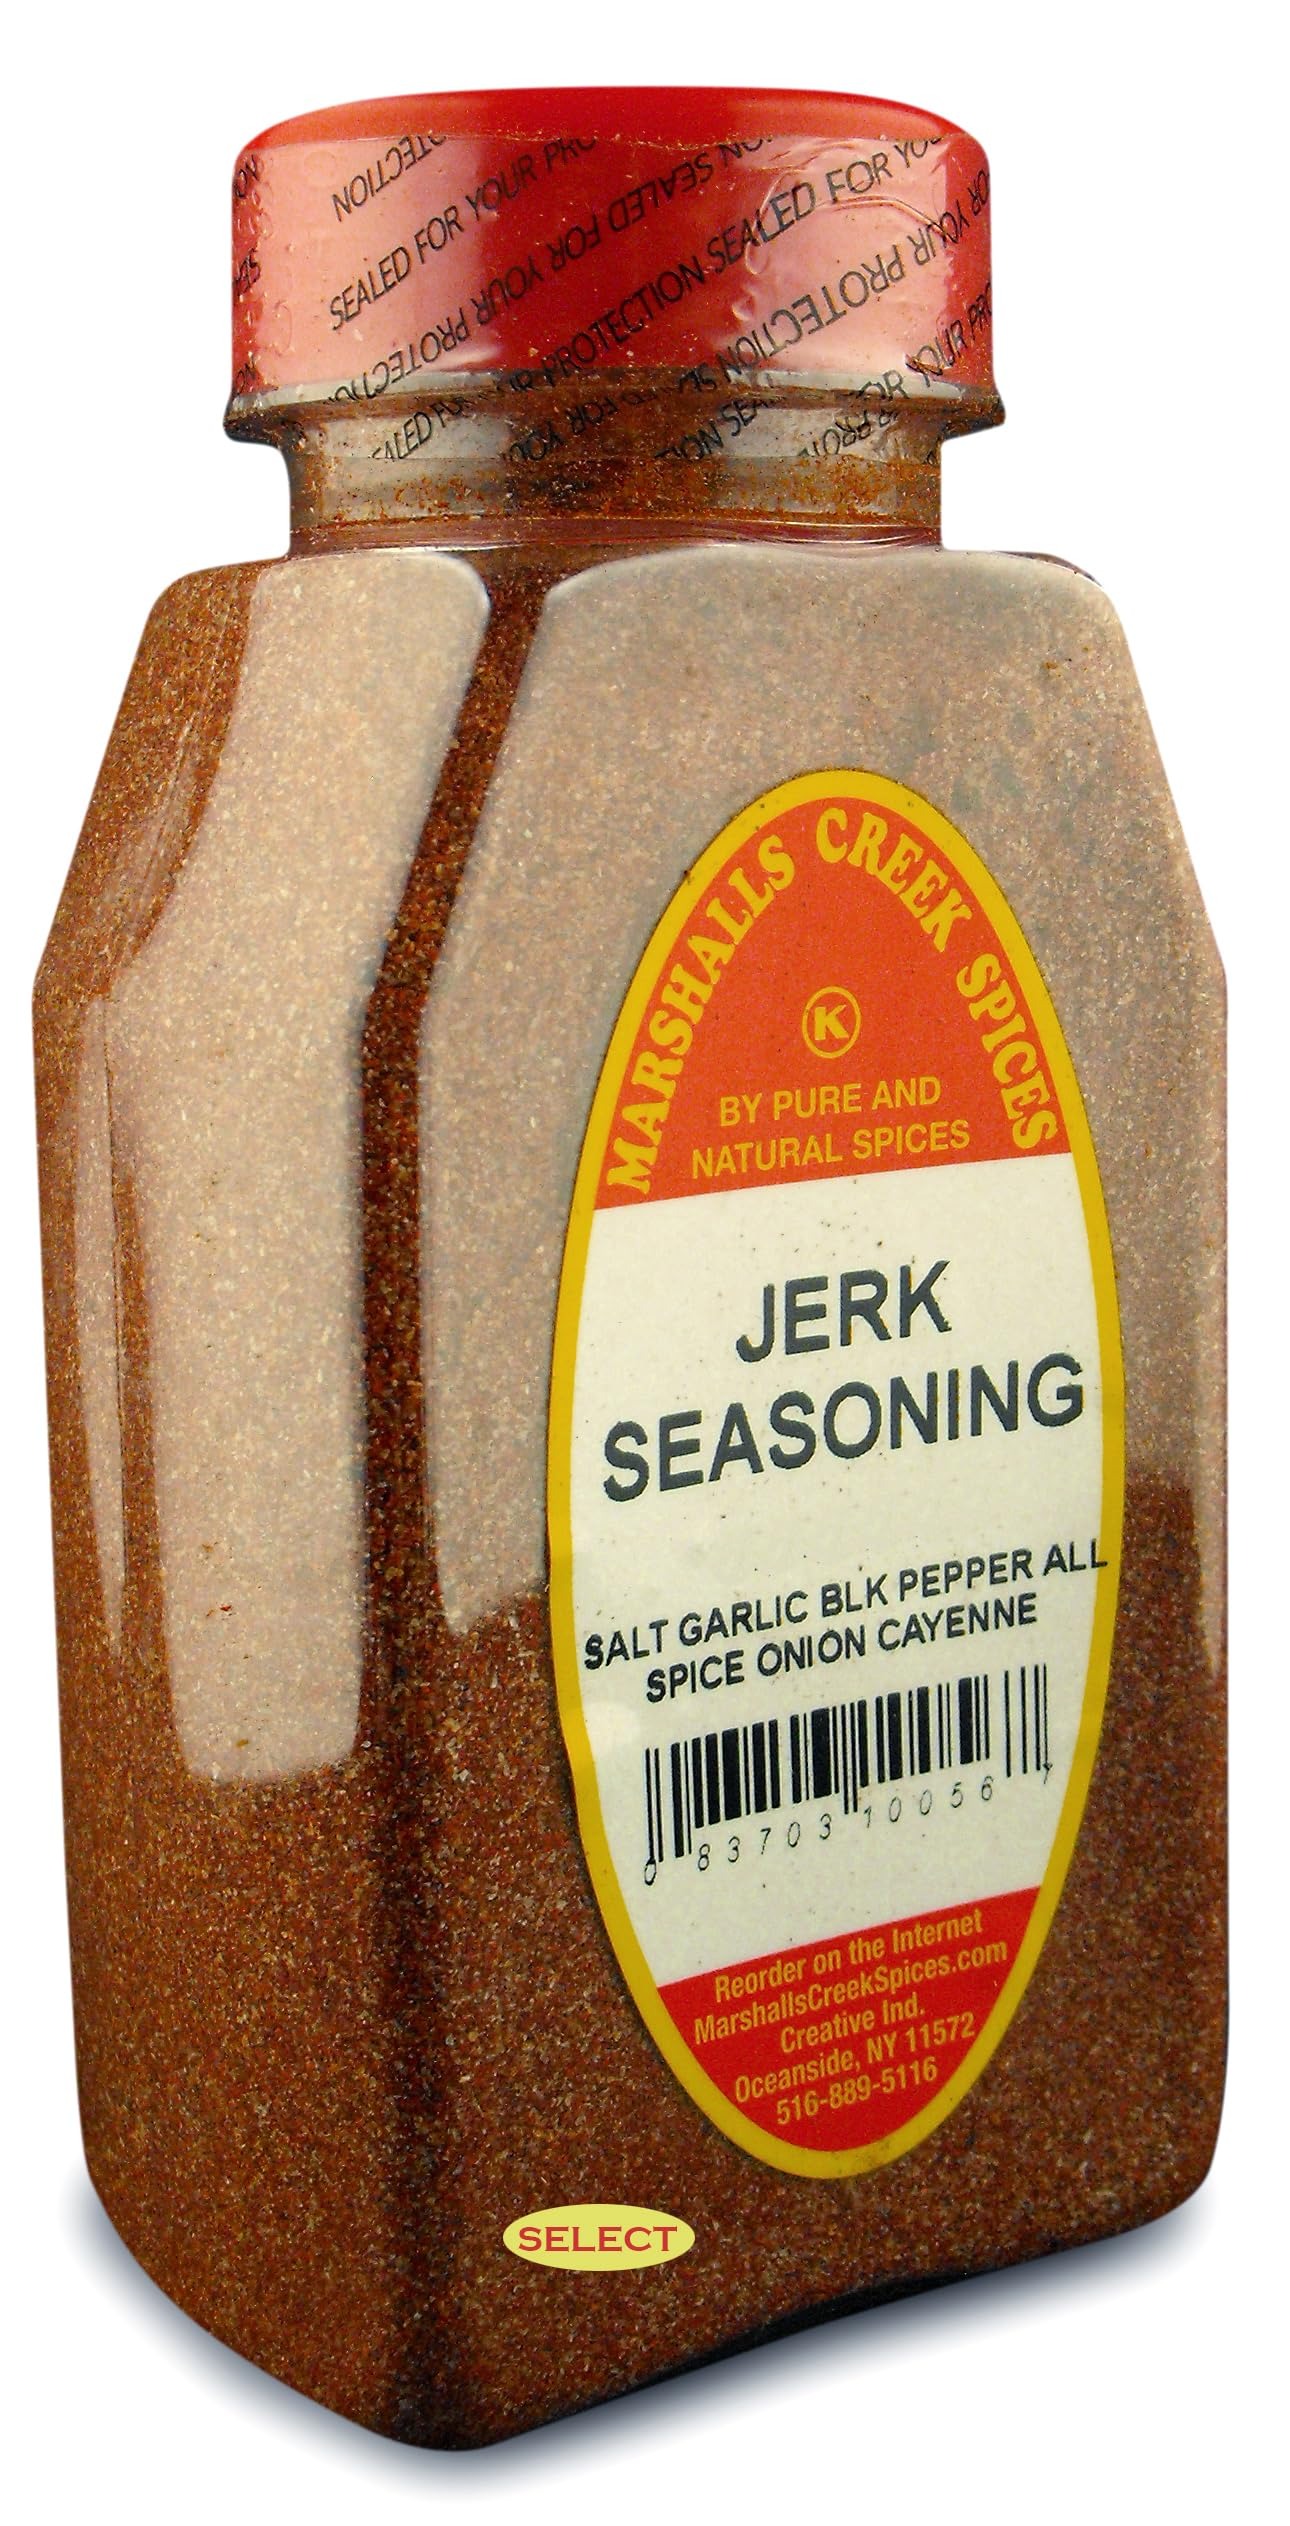
Item Name: Marshalls Creek Select Spices JERK SEASONING 13 oz.
Bullet Point 1: Marshalls Creek Spices buys in small quantities and packs weekly providing the freshest products possible. Fresher ingredients means more flavor and a longer shelf life.
Bullet Point 2: Premium Quality Spices, Specifically Sourced from the Best Producers. All individually Hand Packed to the Highest Standards in the industry. With over 35 years in the world of herbs and spices, Marshalls Creek Spices has the expertise and knowledge to produce a superior product.
Bullet Point 3: All Natural & Kosher. No Fillers - No MSG
Bullet Point 4: Premium Grade, Gourmet Quality
Value: 13.0
Unit: Ounce

Price: 11.98